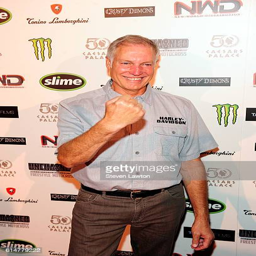
person arrives at the premiere